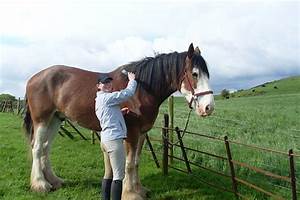
Label: cavallo